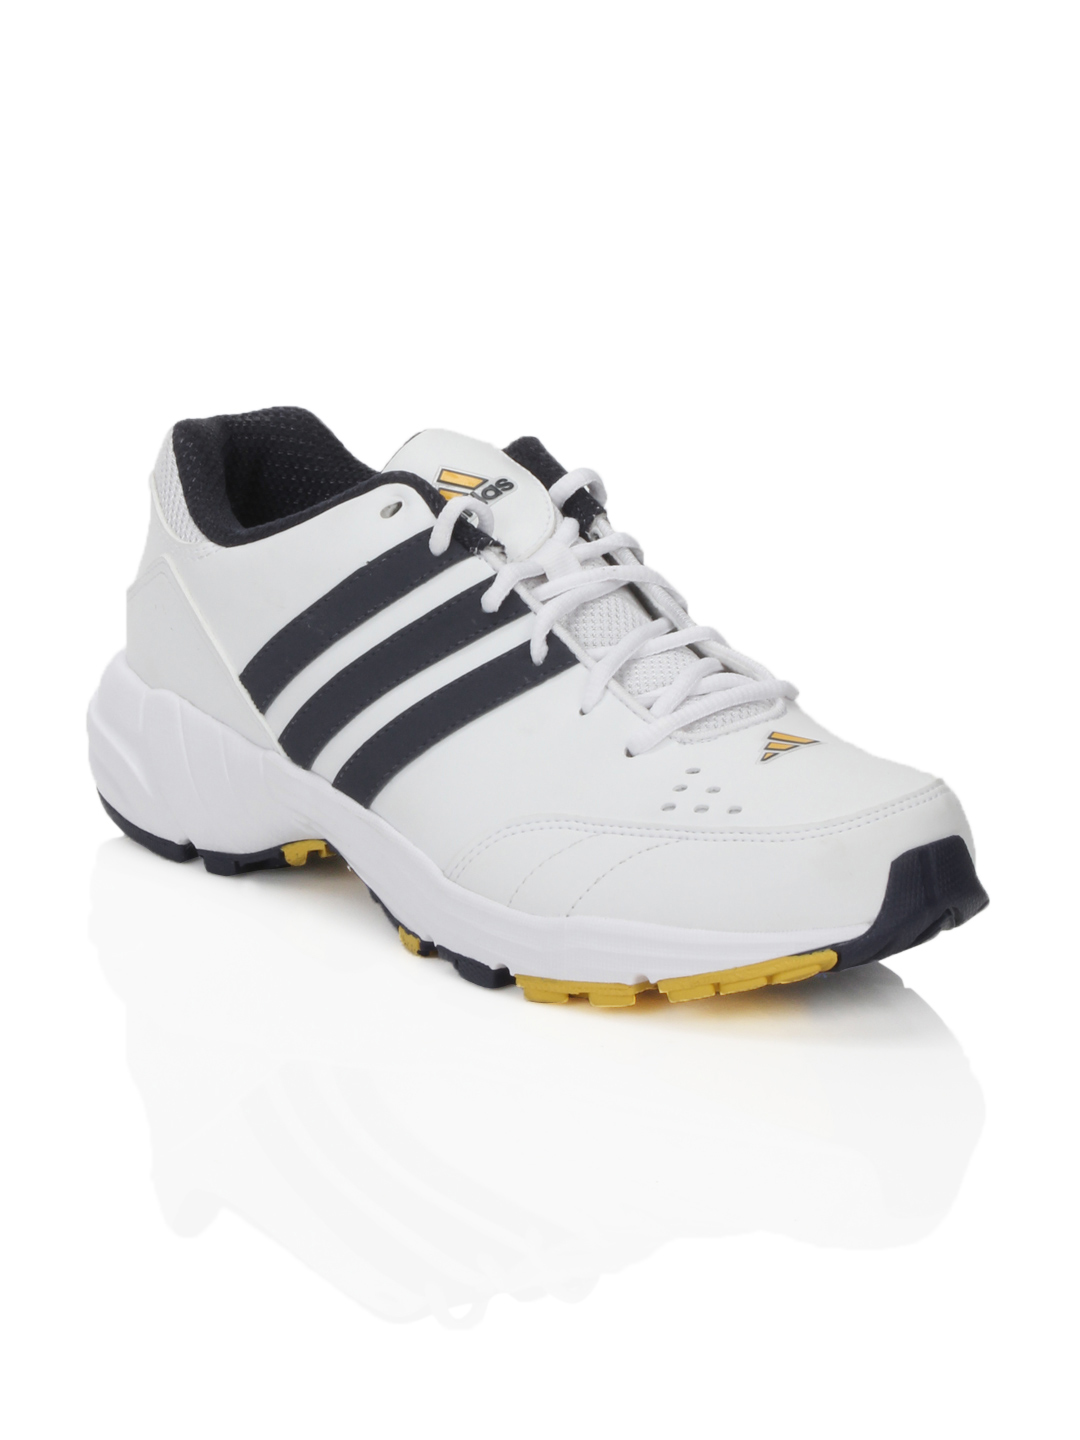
ADIDAS Men Phoenix White Sports Shoes
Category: Footwear / Shoes / Sports Shoes
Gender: Men
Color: White
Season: Summer 2012
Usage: Sports